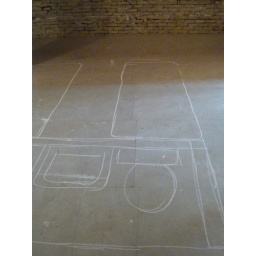
Toilet and sink in a bathroom cabin.